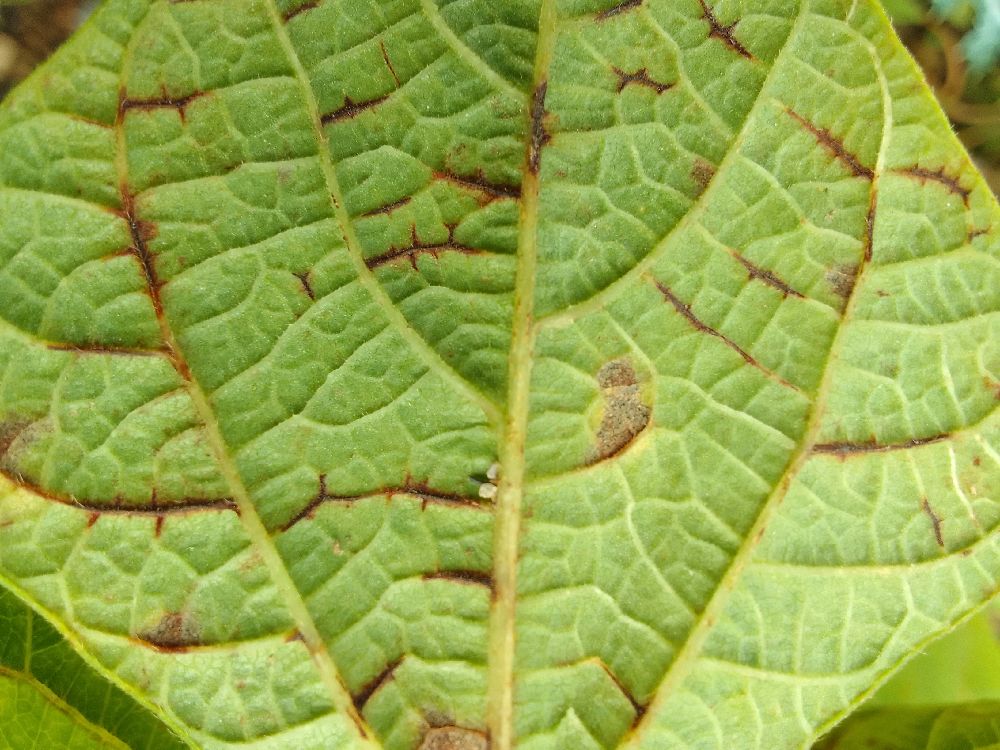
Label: anthracnose